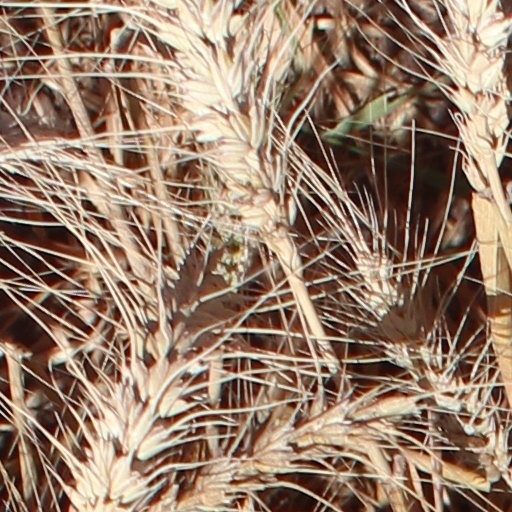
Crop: wheat